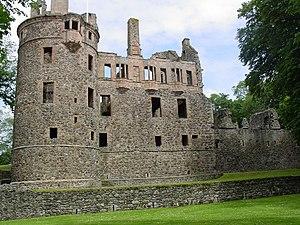
Cette liste recense les principaux châteaux du council area d'Aberdeenshire en Écosse.
Huntly est une ville dans l'Aberdeenshire, en Écosse, auparavant connue sous le nom de Milton of Strathbogie. Elle compte environ 4 000 habitants.
Le château de Huntly est un château en ruine à Huntly dans l'Aberdeenshire, région du nord de l'Écosse. Il s'agit de la demeure ancestrale du chef du clan Gordon, comte de Huntly. Il ne doit pas être confondu avec le château Huntly du XVᵉ siècle, à l'ouest de Dundee et actuellement utilisé comme prison.